Carsten Rothenbach

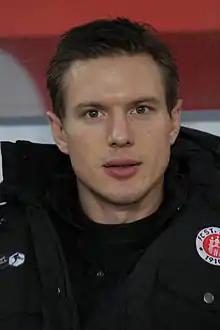
Rothenbach with St. Pauli in 2012

Carsten Rothenbach (born 3 September 1980) is a German former professional footballer who played as a defender.